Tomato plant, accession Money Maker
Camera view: vertical (180 deg); turntable rotation: 60 degrees
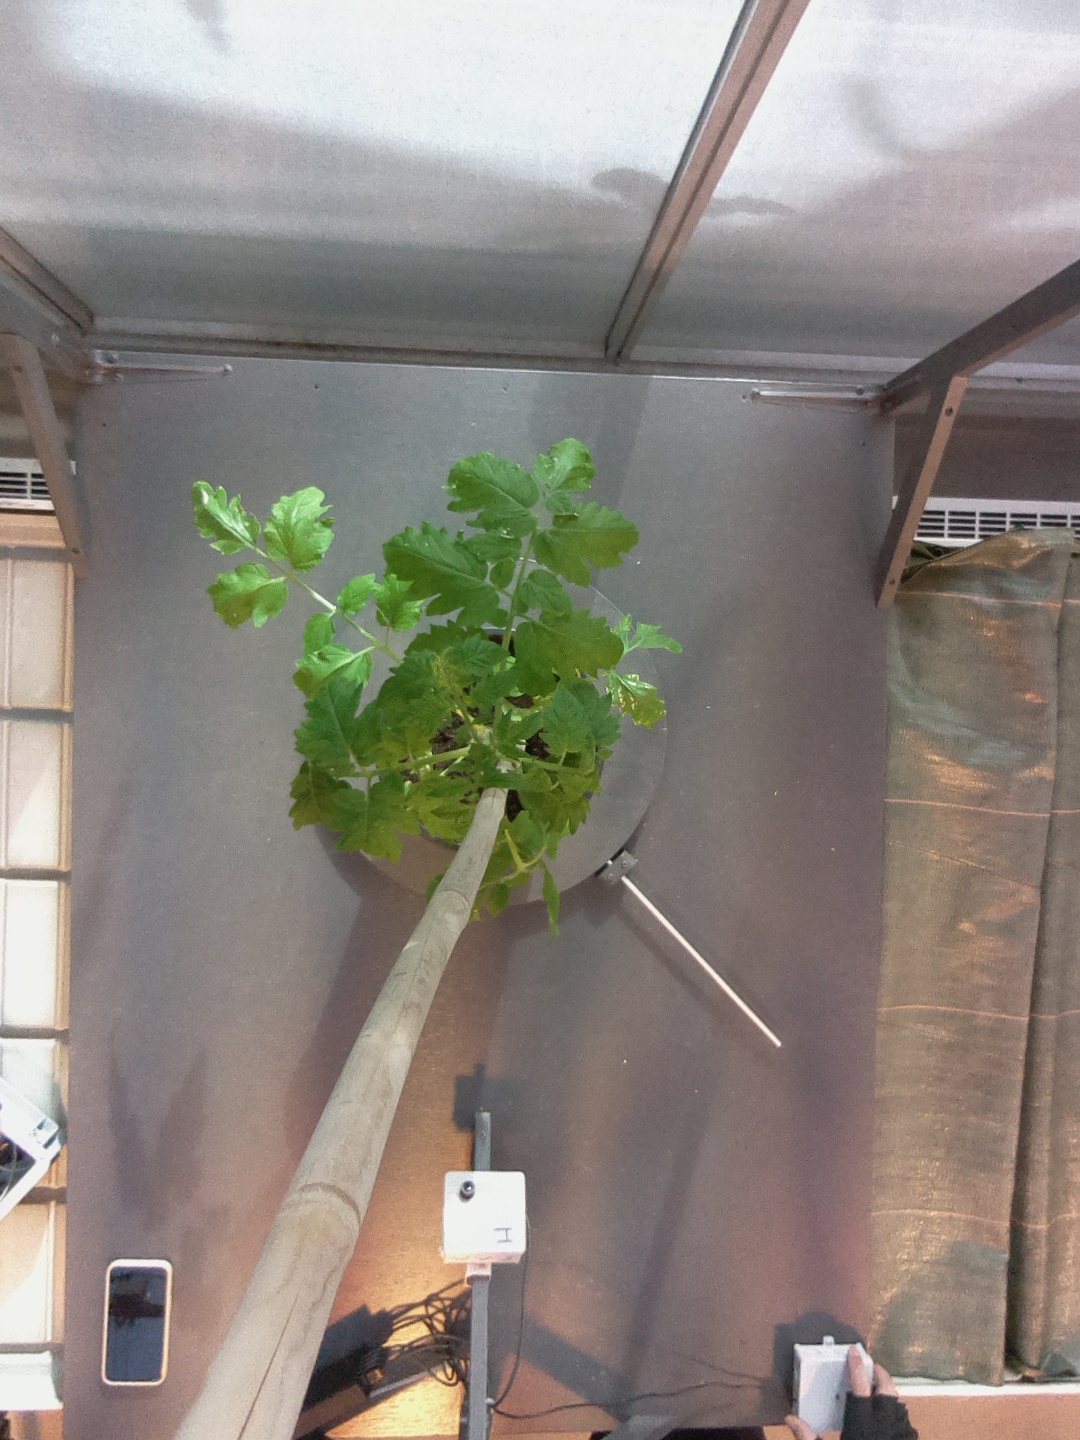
BBCH growth stage 14: 8 of true leaves visible